World War I

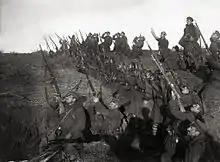
Bulgarian soldiers in a trench, preparing to fire against an incoming aeroplane

Some of the first clashes of the war involved British, French, and German colonial forces in Africa. On 6–7 August, French and British troops invaded the German protectorates of Togoland and Kamerun. On 10 August, German forces in South-West Africa attacked South Africa; sporadic and fierce fighting continued for the rest of the war. The German colonial forces in German East Africa, led by Colonel Paul von Lettow-Vorbeck, fought a guerrilla warfare campaign and only surrendered two weeks after the armistice took effect in Europe.